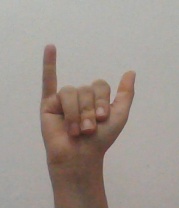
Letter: ya